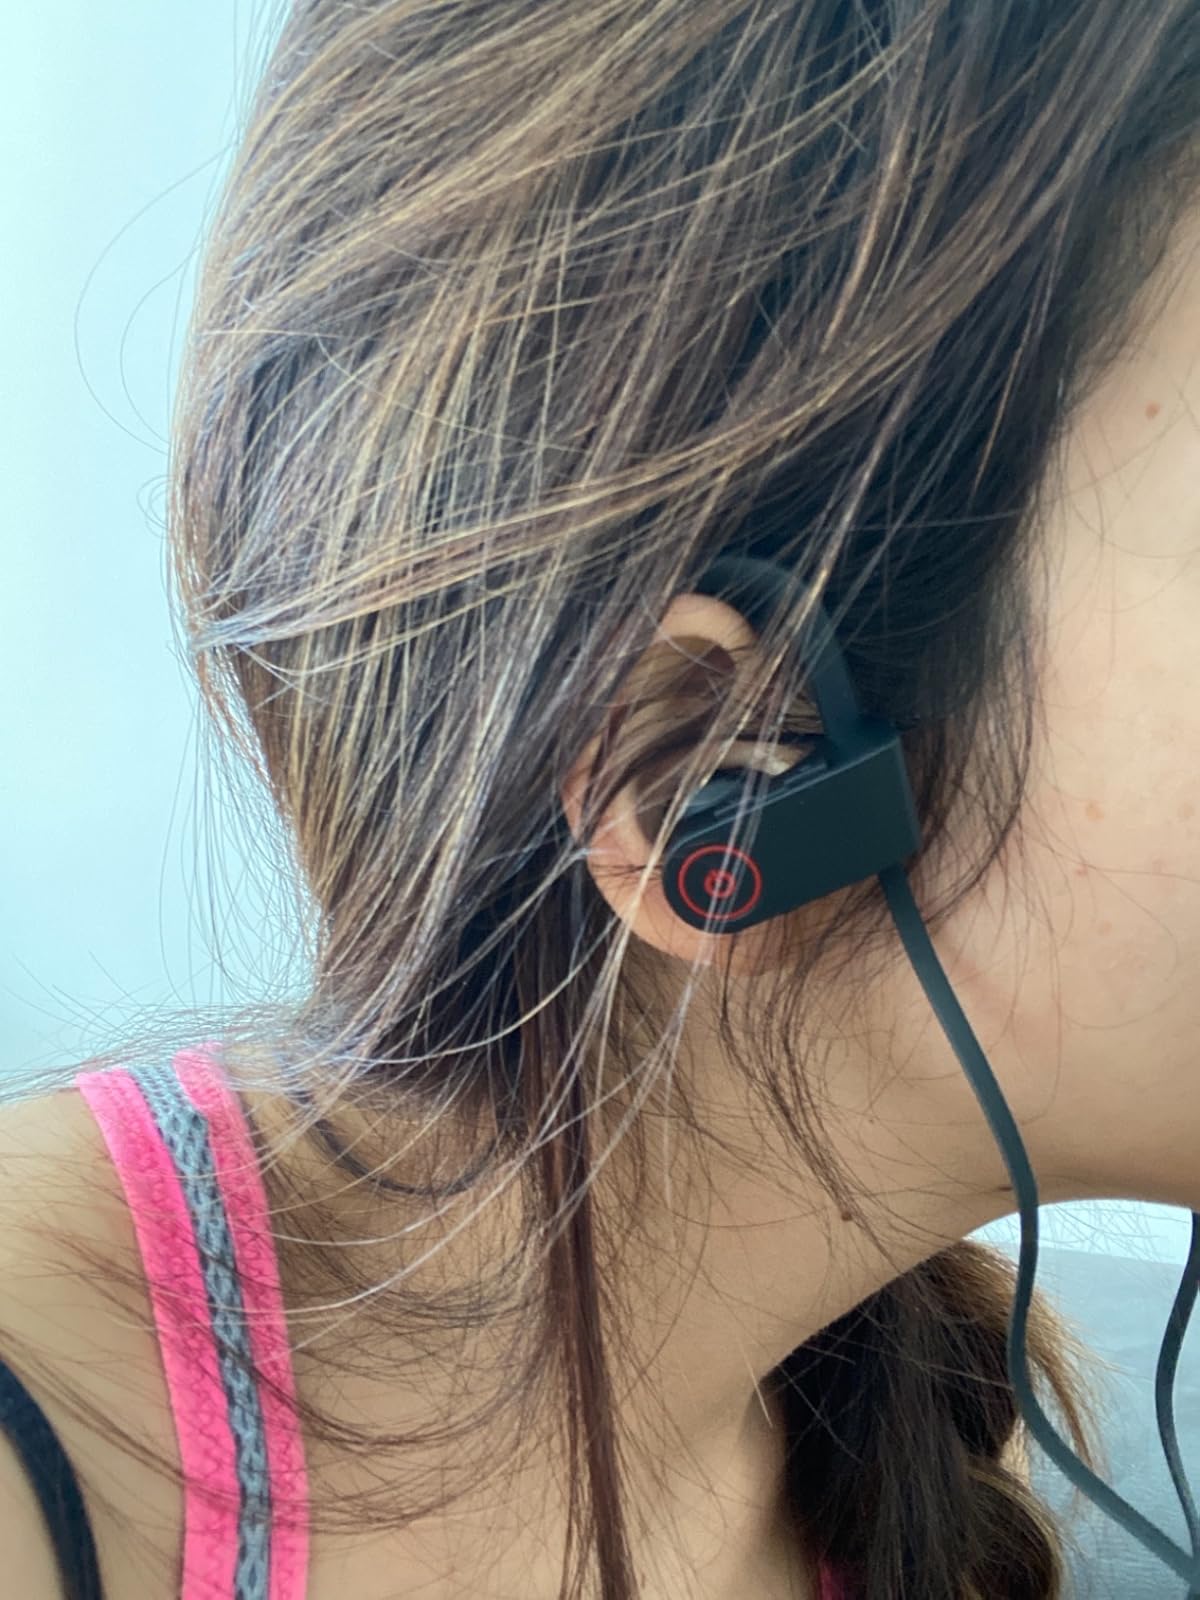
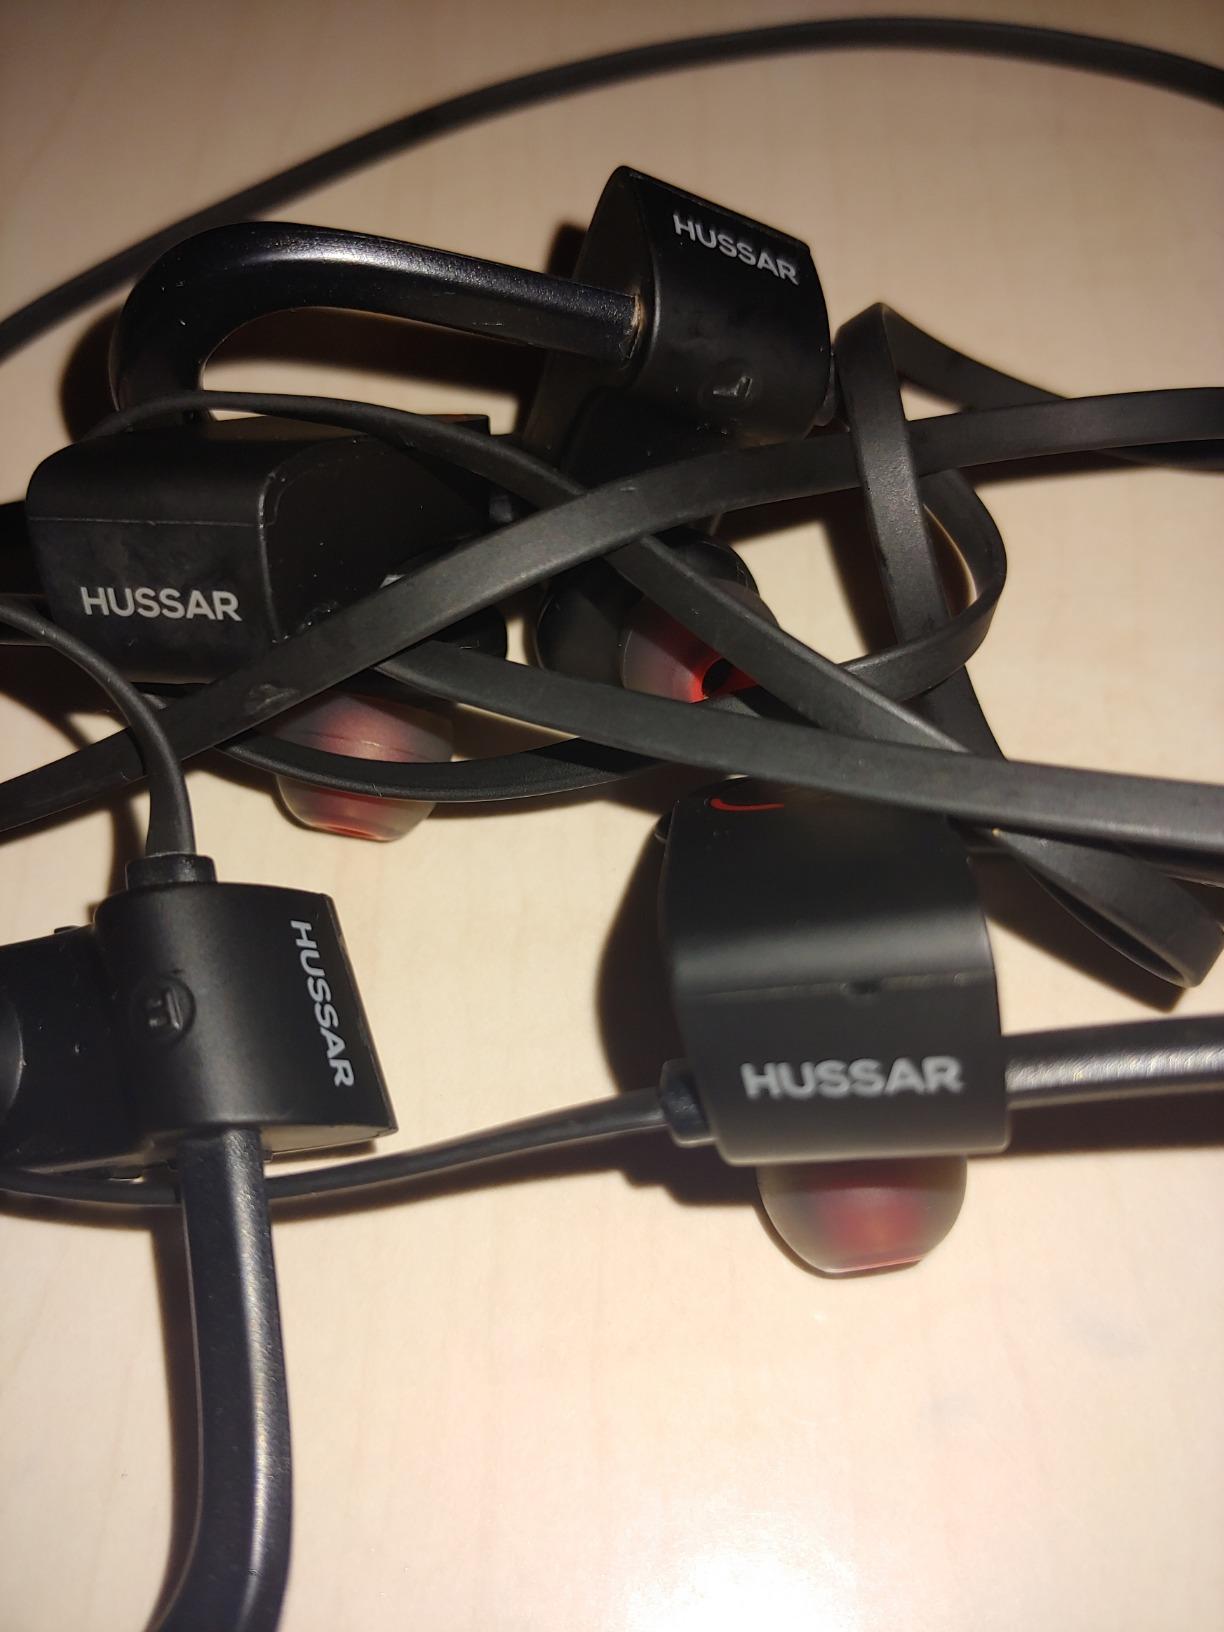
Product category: headphones
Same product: yes